All-Negro Comics

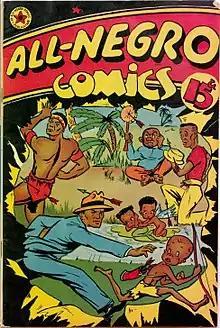
"All-Negro Comics" #1 (June 1947). Cover artist unknown. Clockwise from top left: Lion Man, Snake Oil, Sugarfoot, Bubba, Ace Harlem. Center: The Little Dew Dillies

All-Negro Comics is a 1947 American comic book that represents the first known comics magazine written and drawn solely by African-American writers and artists. Edited by Orrin Cromwell Evans, the comic anthology published a single issue with small circulation and sales.